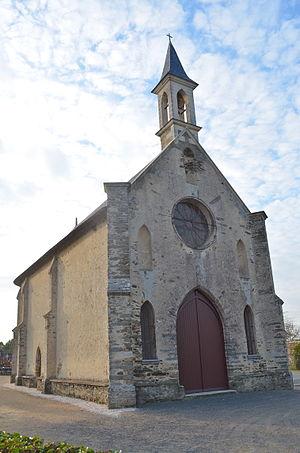
Chapelle du Pont - Paulx (Loire-Atlantique)
Paulx est une commune de l'Ouest de la France, située dans le département de la Loire-Atlantique, en région Pays de la Loire.